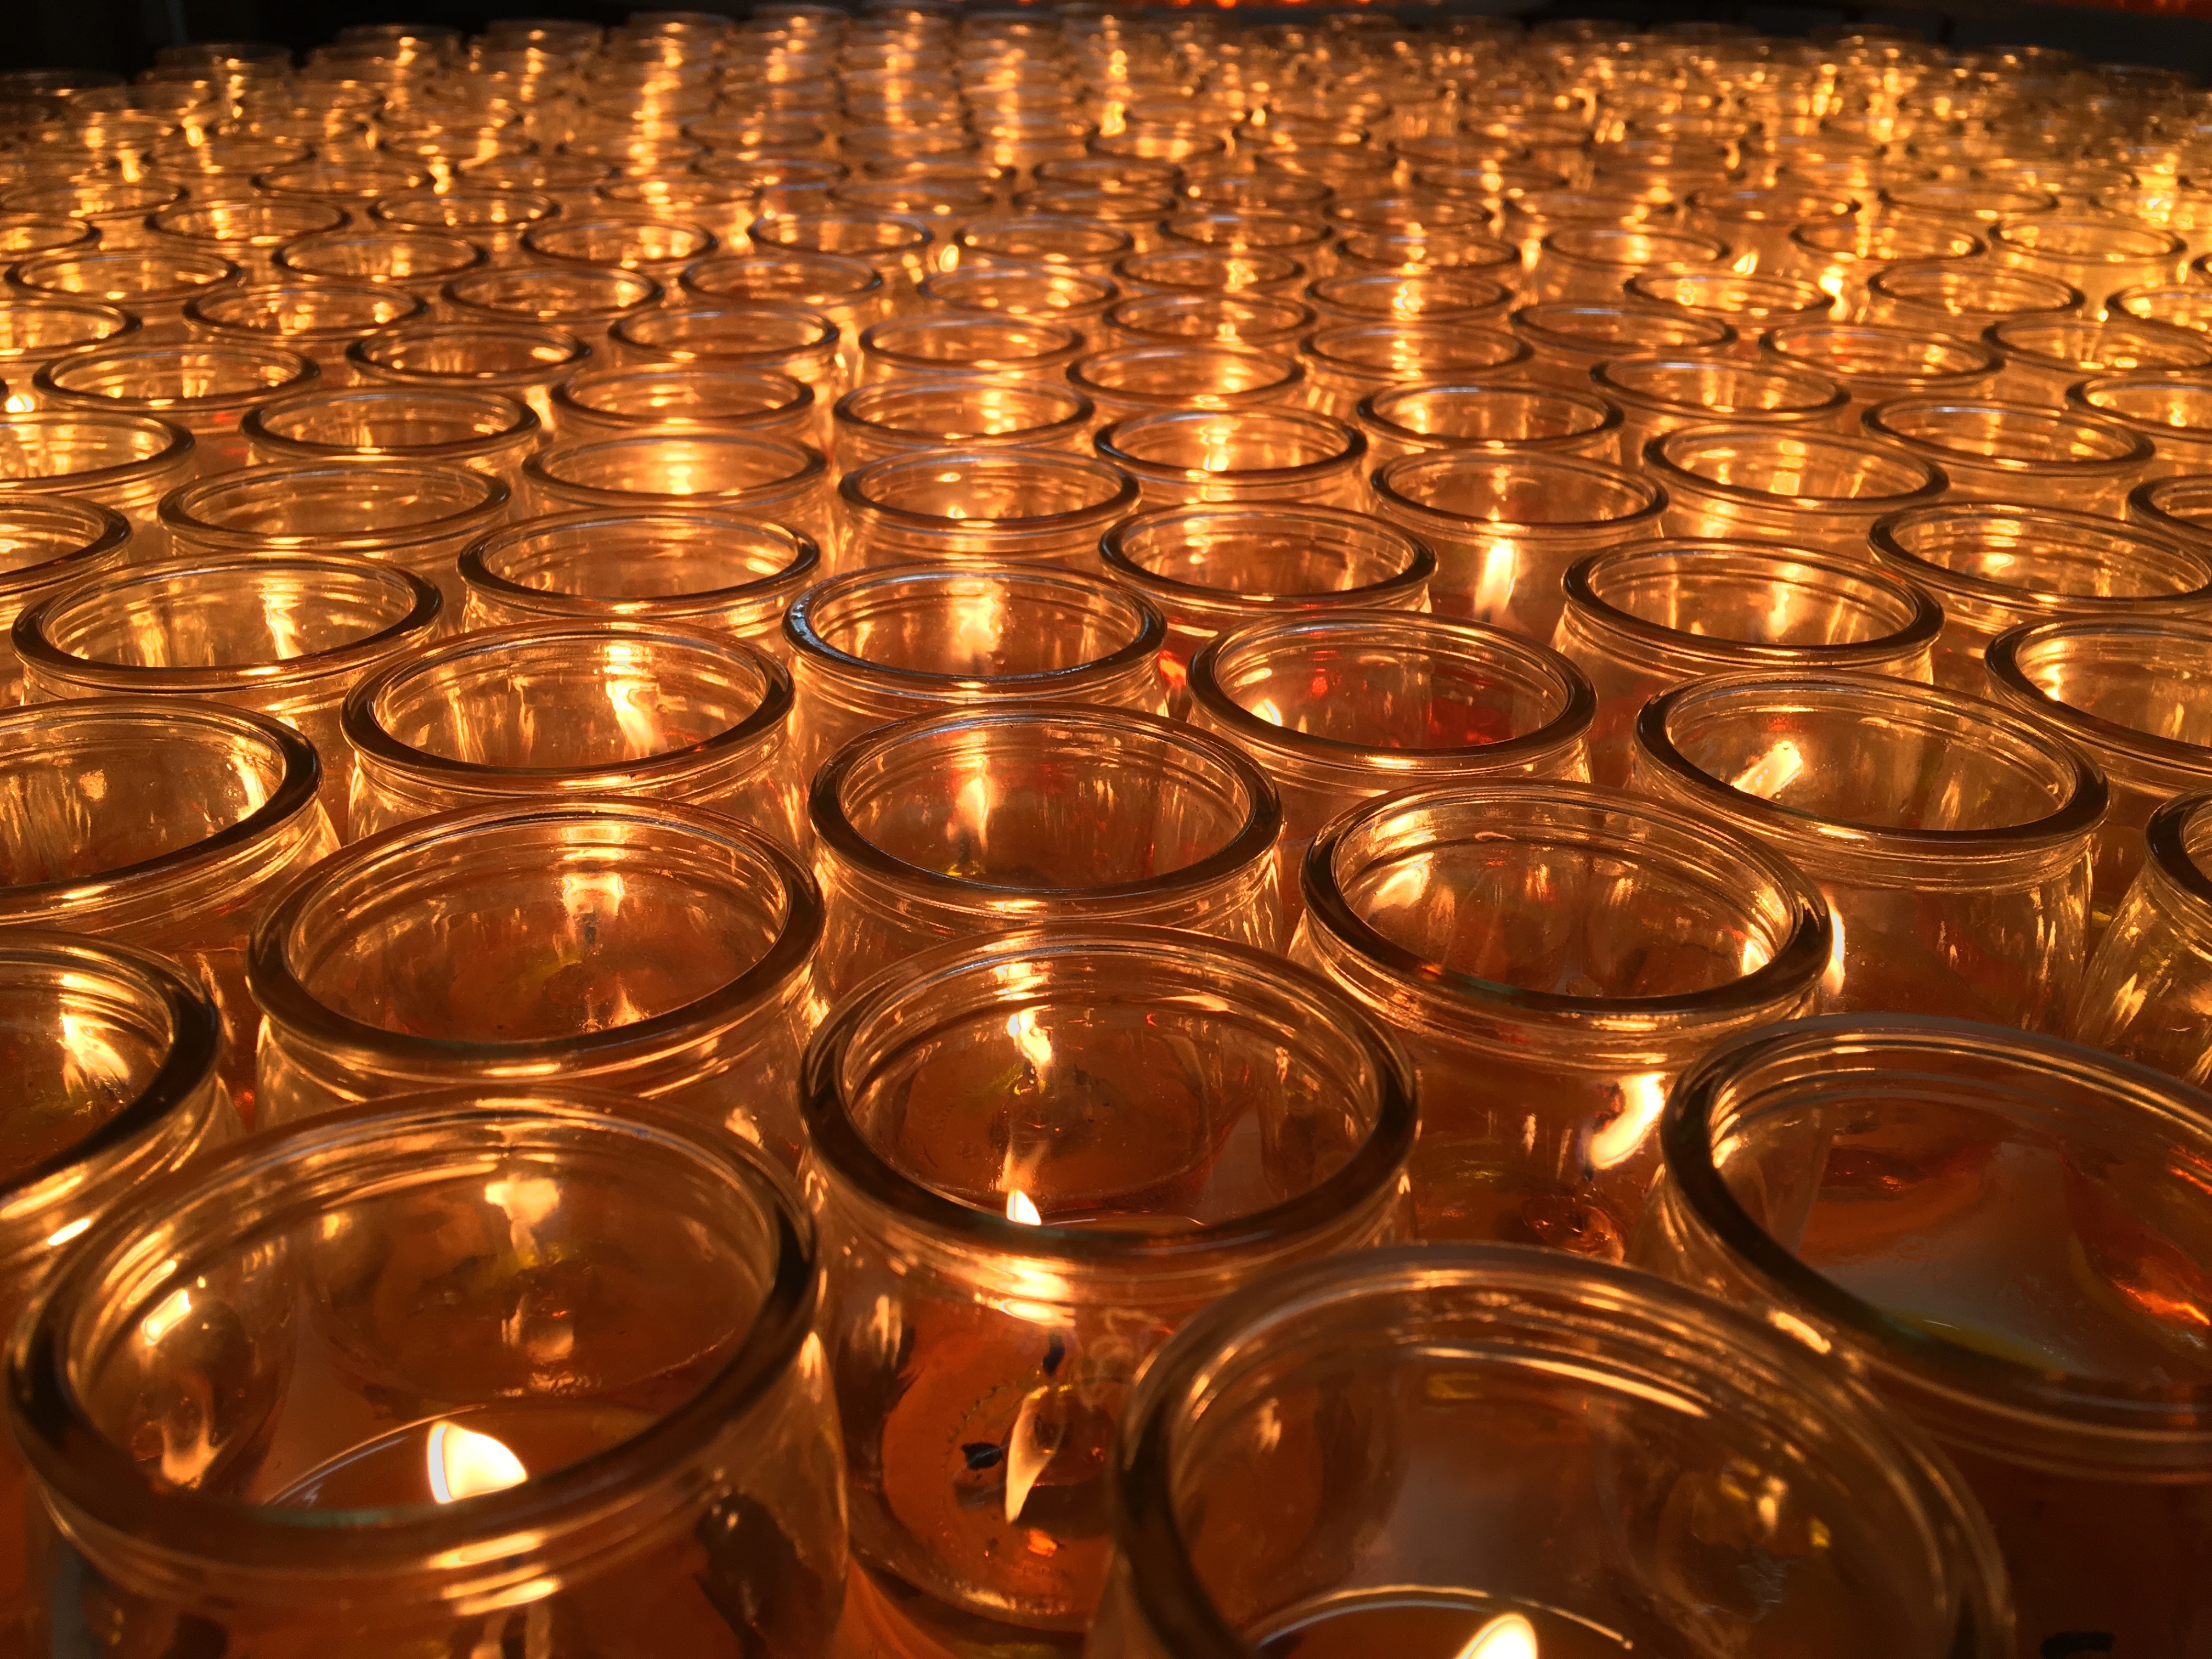
night, metal, lighting, canning, candlelit, qi atmosphere